Harbourfront, Toronto

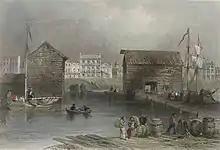
View of the Harbourfront in 1841. The area surrounding the Toronto Harbour has been used for shipping and industrial purposes since the settlement of York.

Toronto's harbour has been used since the founding of Toronto for shipping and industrial purposes. The Town of York was founded to the west of the Don River, along the waterfront. When the town was founded, the water's edge was approximately where today's Front Street is located. Over time, the area south of Front Street to today's water's edge south of Queen's Quay was filled in with landfill, creating piers and area for industrial development.